Martin Sonneborn

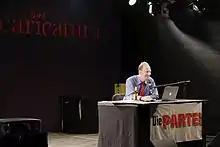
Sonneborn in 2013

He regularly holds readings both solo and as part of the trio "Titanic Boygroup", together with Thomas Gsella and Oliver Maria Schmitt who preceded Sonneborn as editor-in-chief.